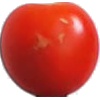
Label: Tomato Cherry Red 1